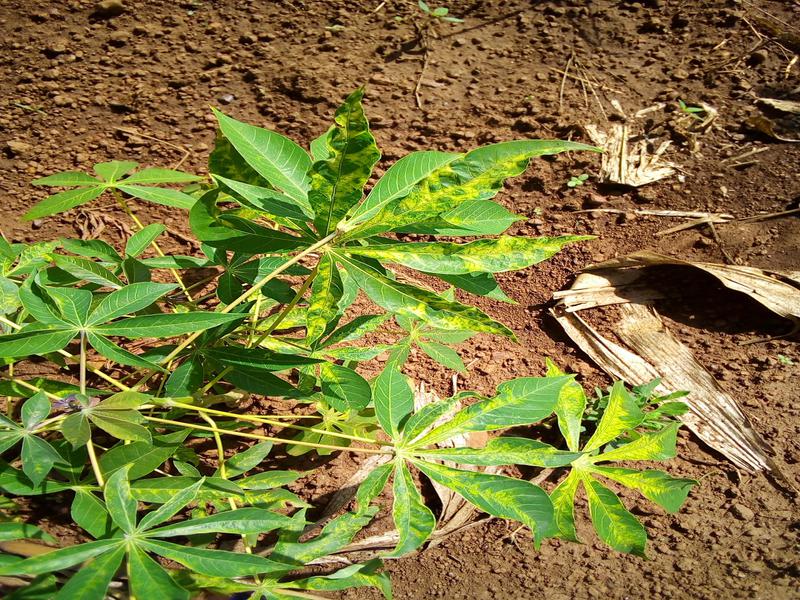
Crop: cassava
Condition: mosaic_disease